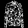
Label: Shirt